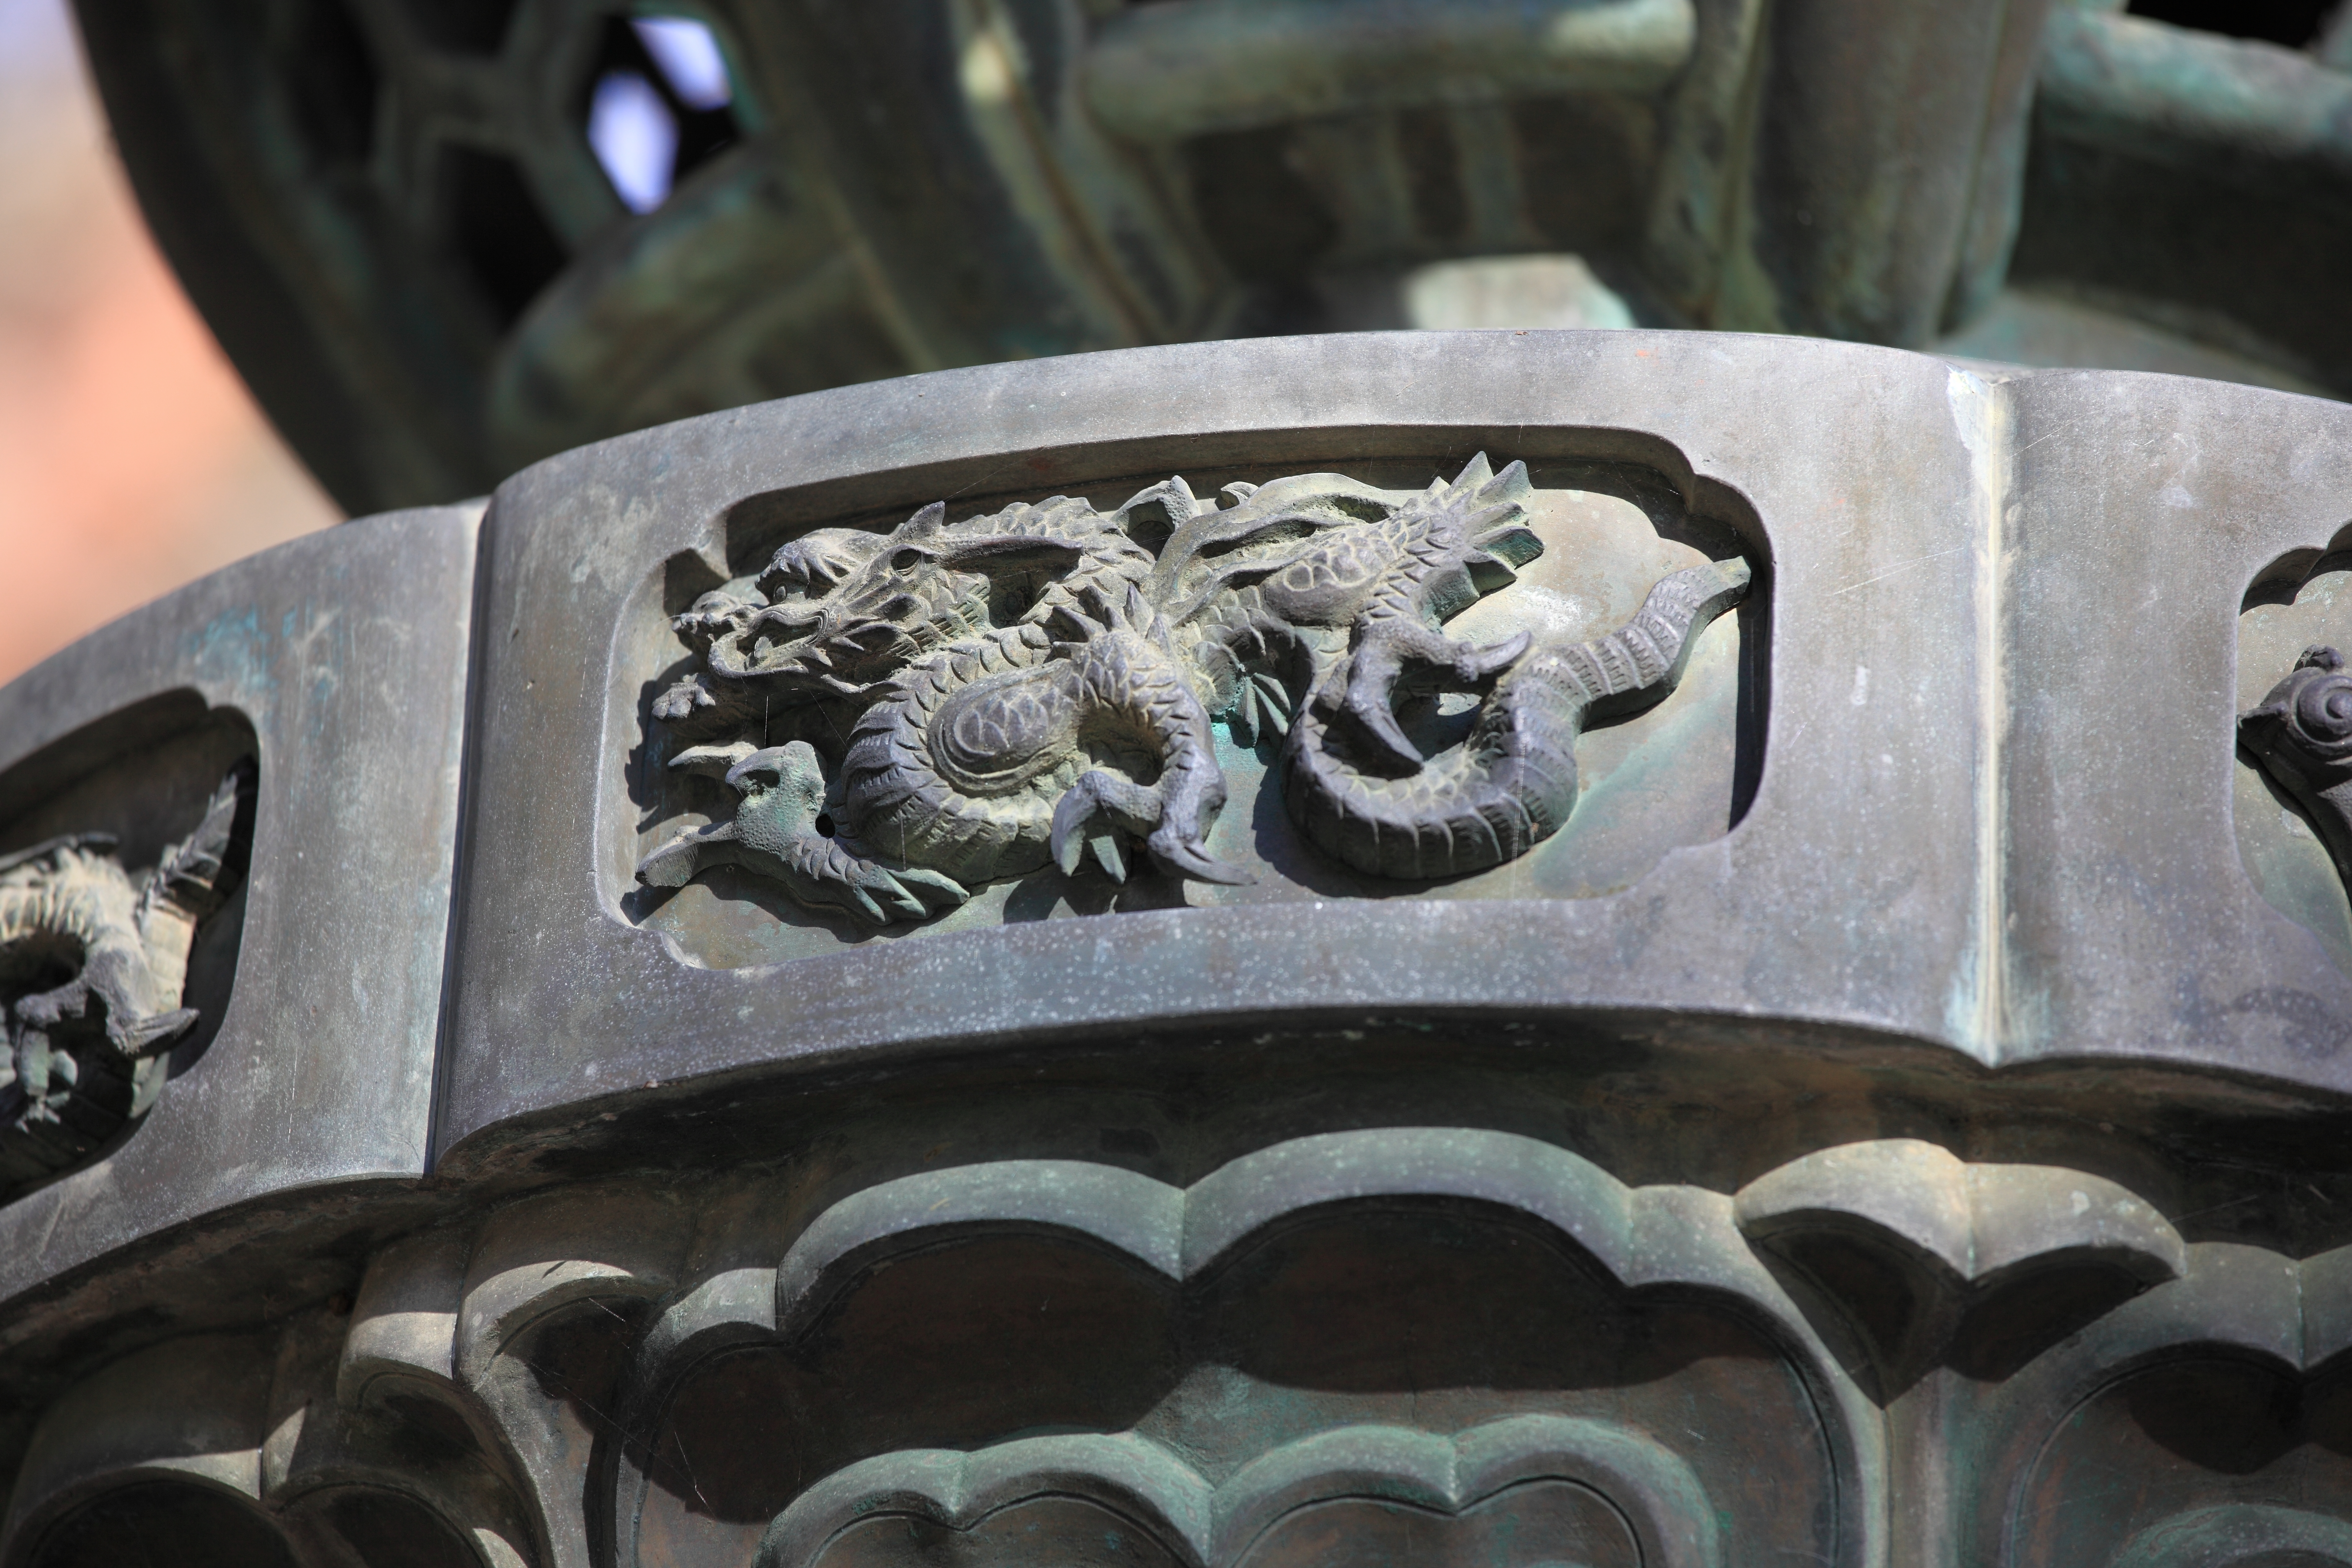
wheel, lantern, high, vehicle, garden, tire, art, cool image, shrine, 5d, hires, carving, markii, hi, res, resolution, gunma, jinja, tomioka, myogi, myougi, automotive tire